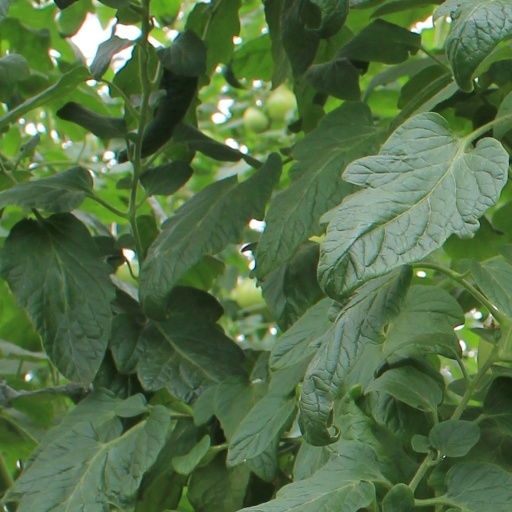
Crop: tomato